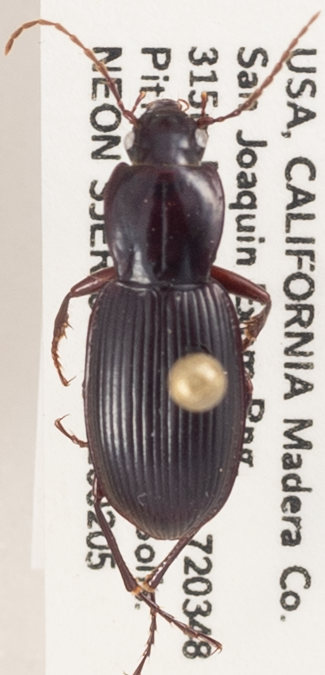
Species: Pterostichus panticulatus
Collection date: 2020-02-05
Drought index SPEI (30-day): -1.69
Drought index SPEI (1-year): -0.334
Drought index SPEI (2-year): -0.304